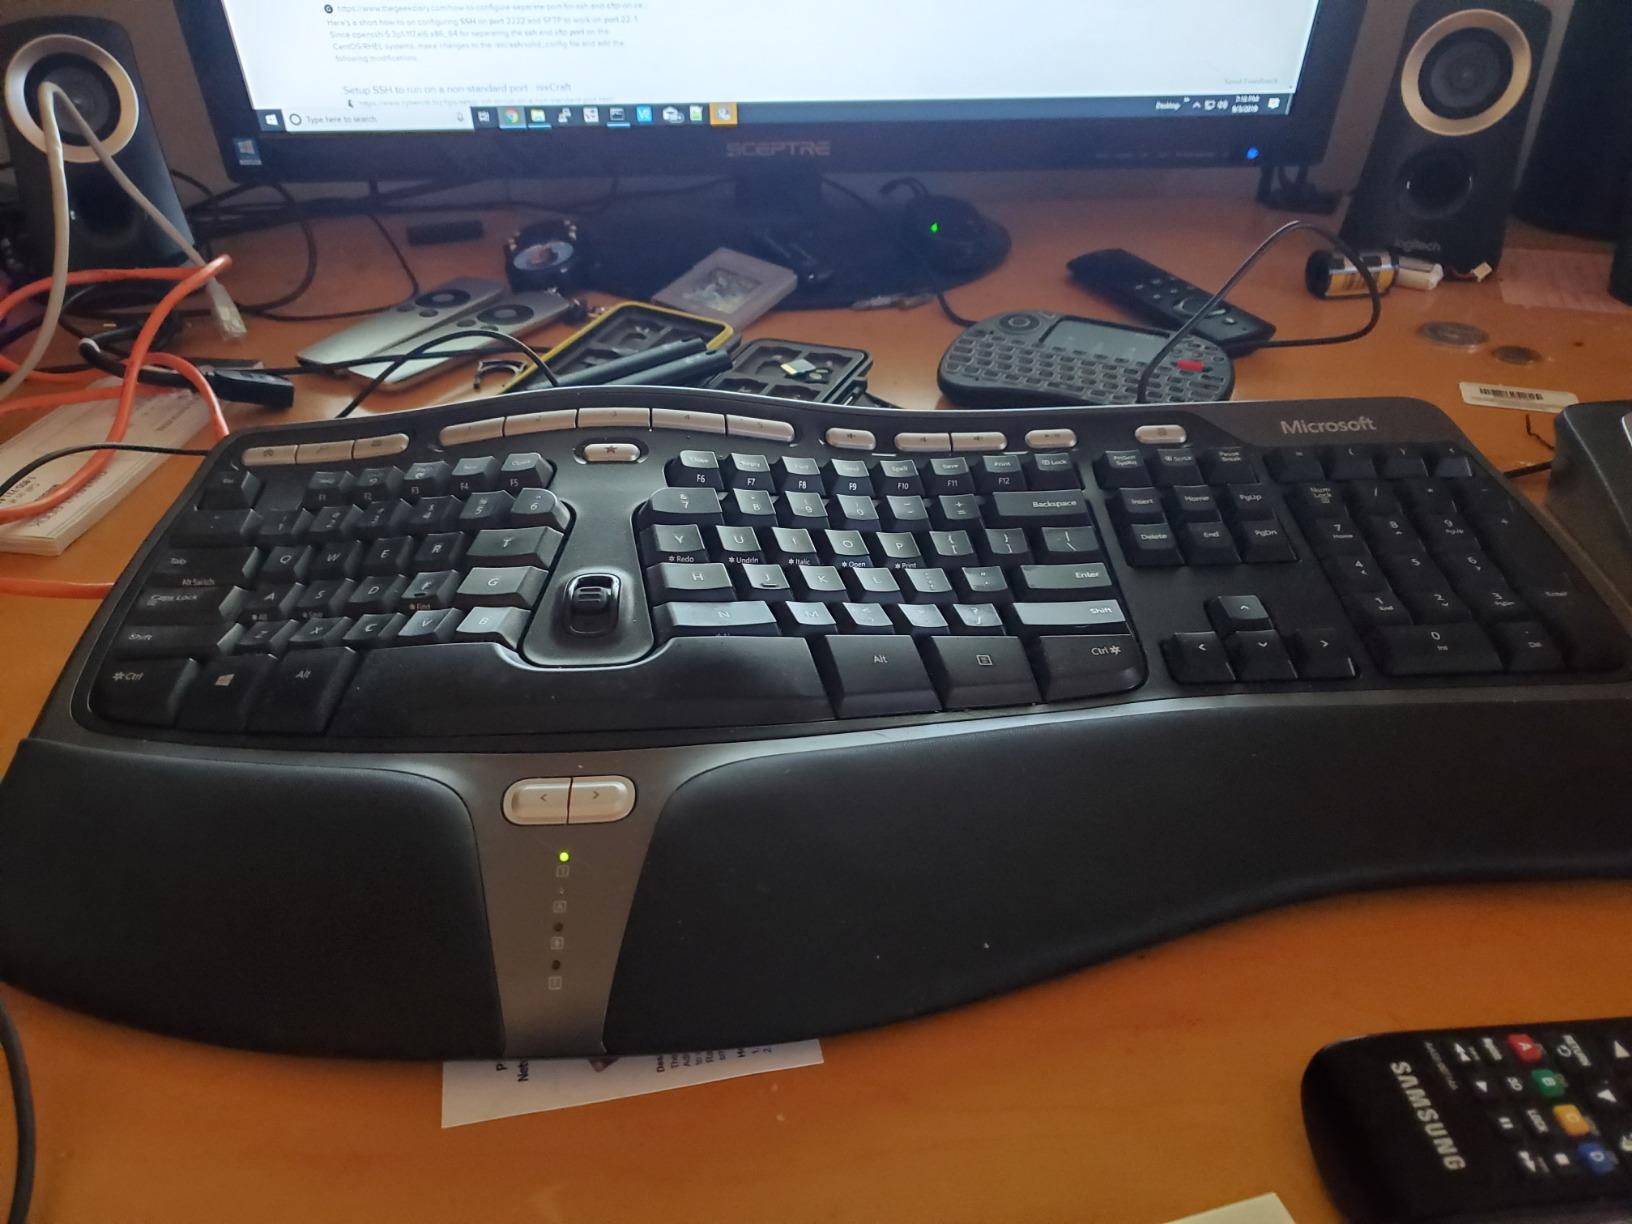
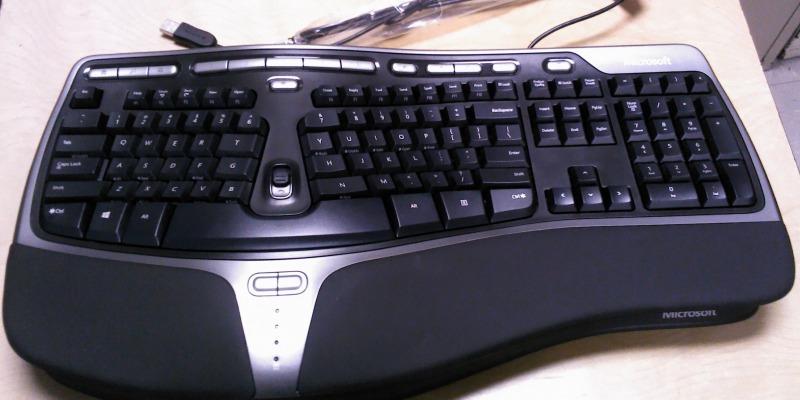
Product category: keyboard
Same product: yes